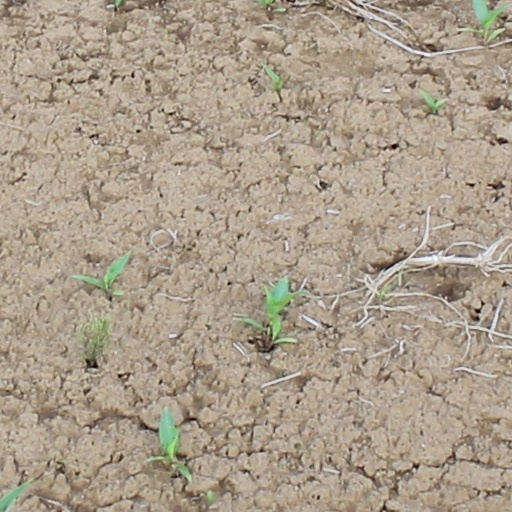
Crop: wheat